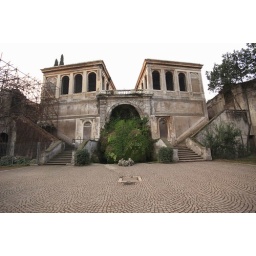
There is a stream trickling down the greenery that feeds major under ground water channels